Duncan Phillips (art collector)

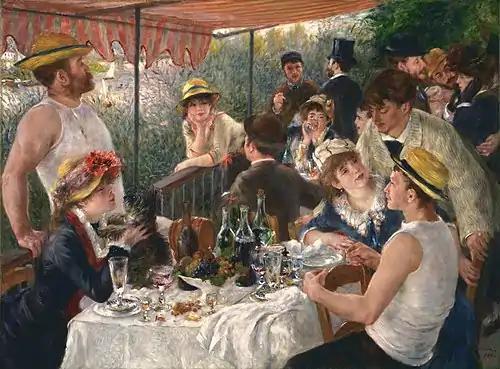
Pierre-Auguste Renoir, "Luncheon of the Boating Party", 1881, oil on canvas, 130.2 × 175.6 cm, one of the highlights of the Phillips Collection.

Beginning with a small family collection of paintings, Phillips, a published art critic, expanded the collection dramatically. From the beginning Phillips conceived of his museum as "a memorial…a beneficent force in the community where I live—a joy-giving, life-enhancing influence, assisting people to see beautifully as true artists see."